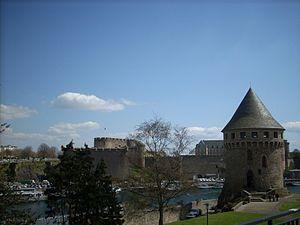
Brest, France